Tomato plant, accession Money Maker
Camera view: tilt-top (135 deg); turntable rotation: 240 degrees
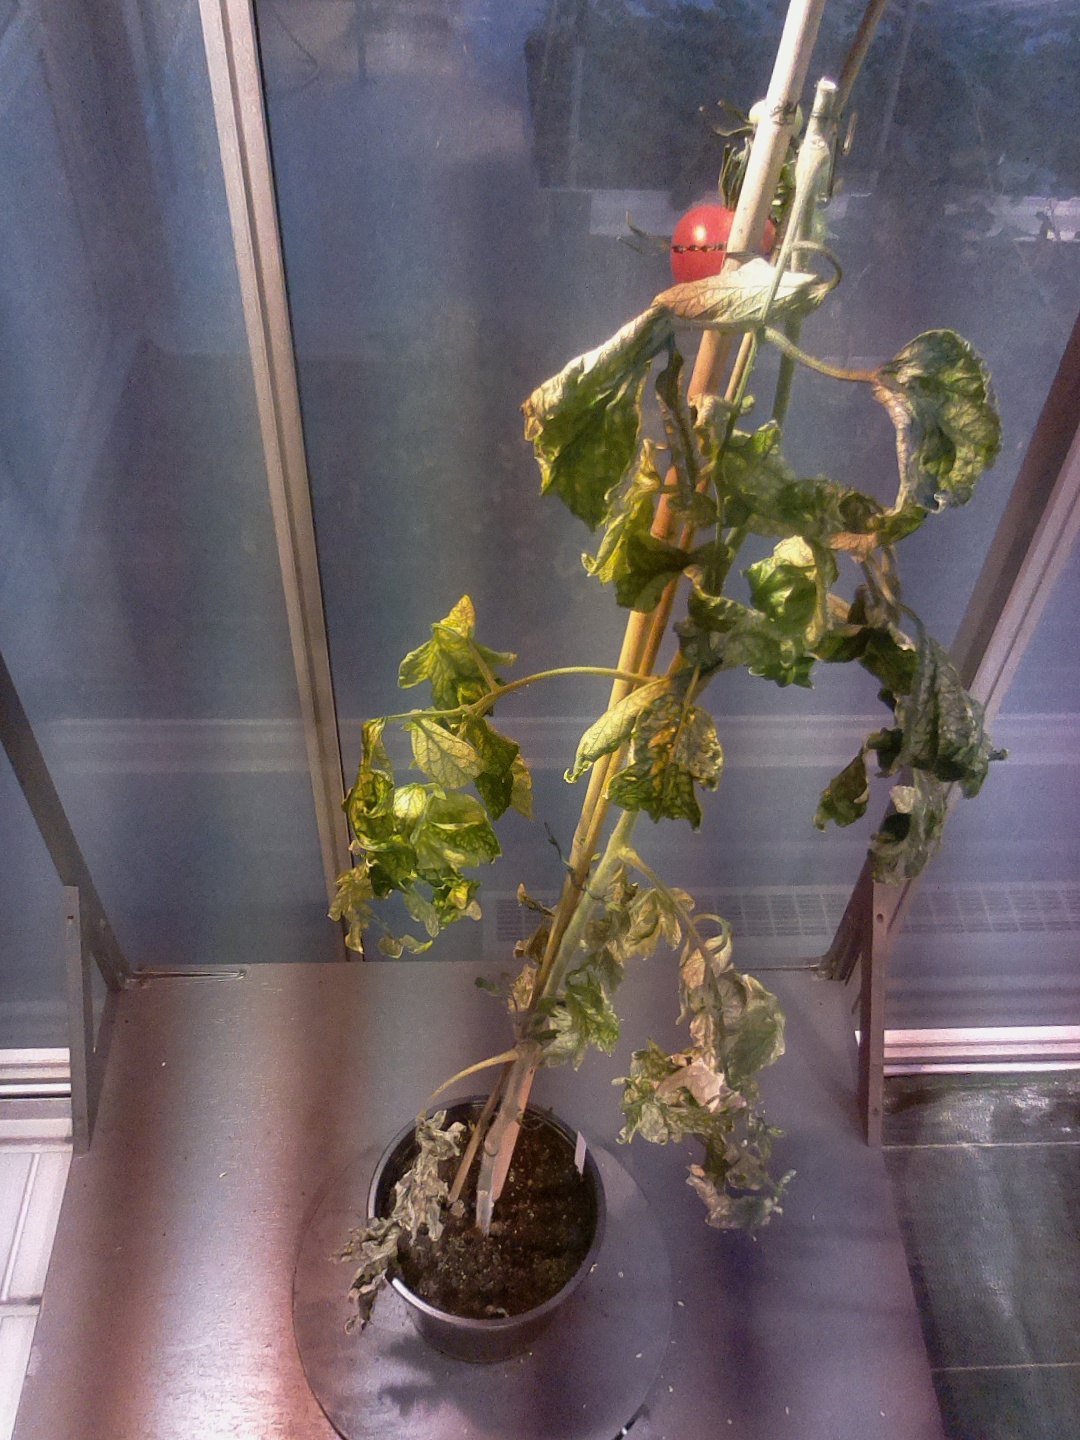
BBCH growth stage 81: 10%-20% of fruits show typical fully ripe color